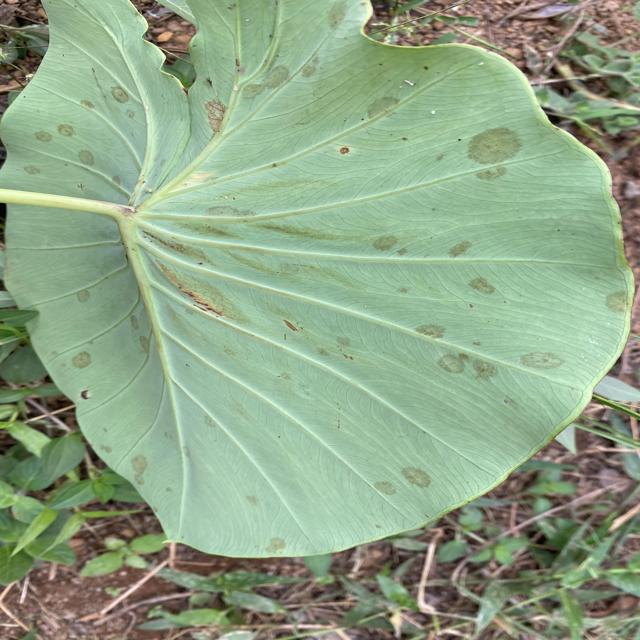
Label: Early_Blight